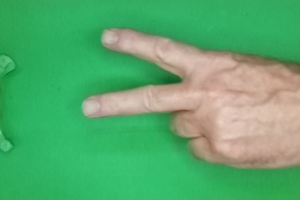
Label: scissors